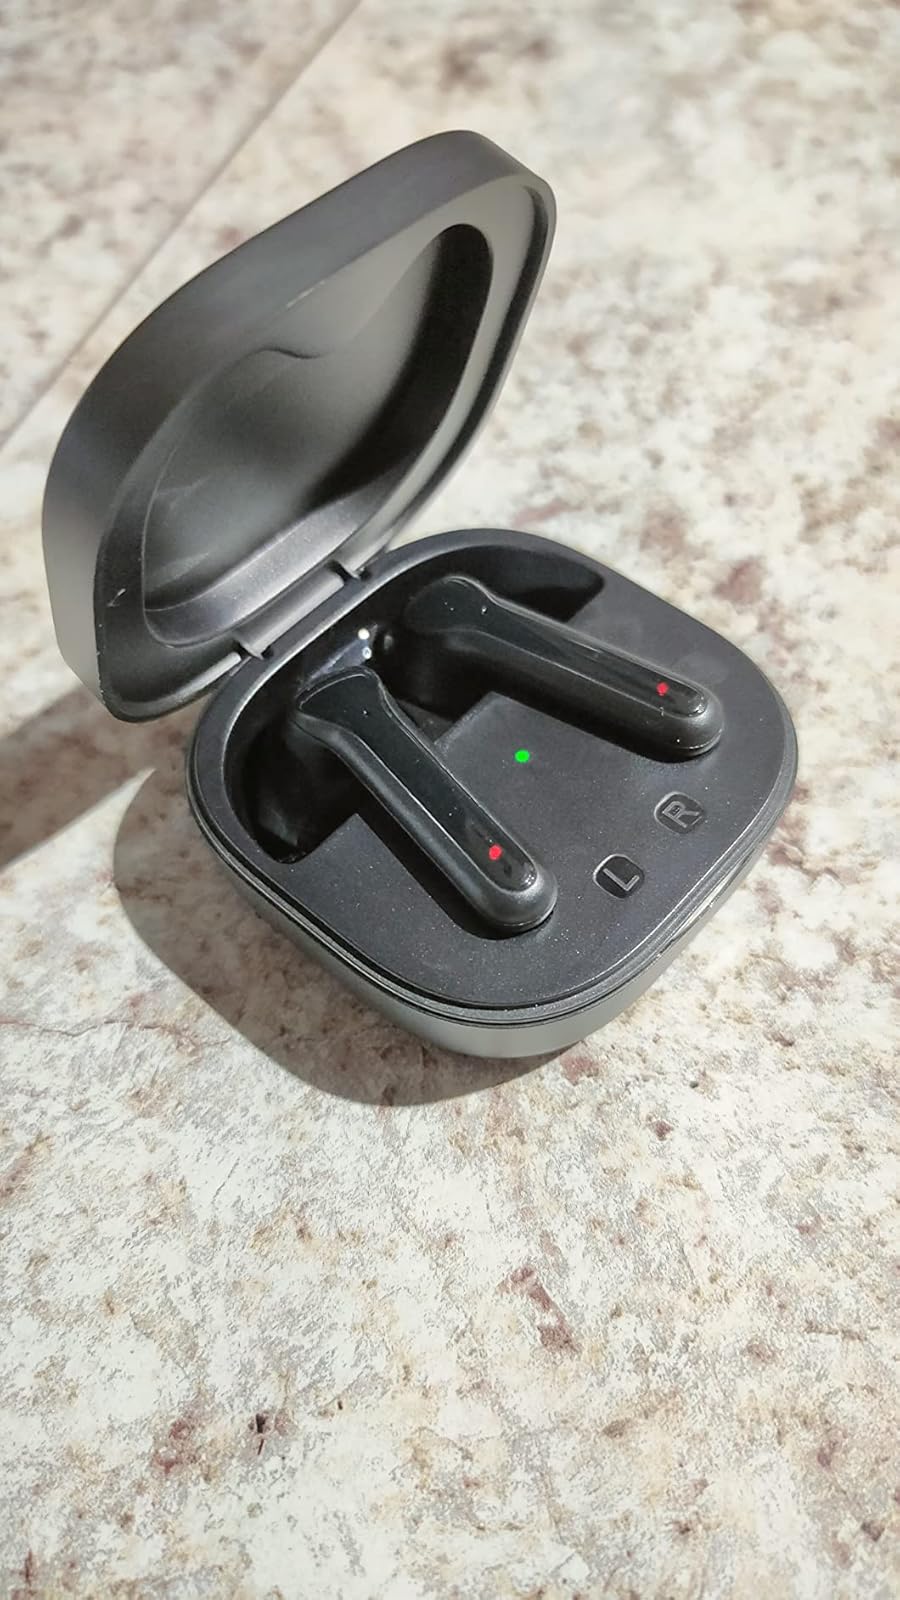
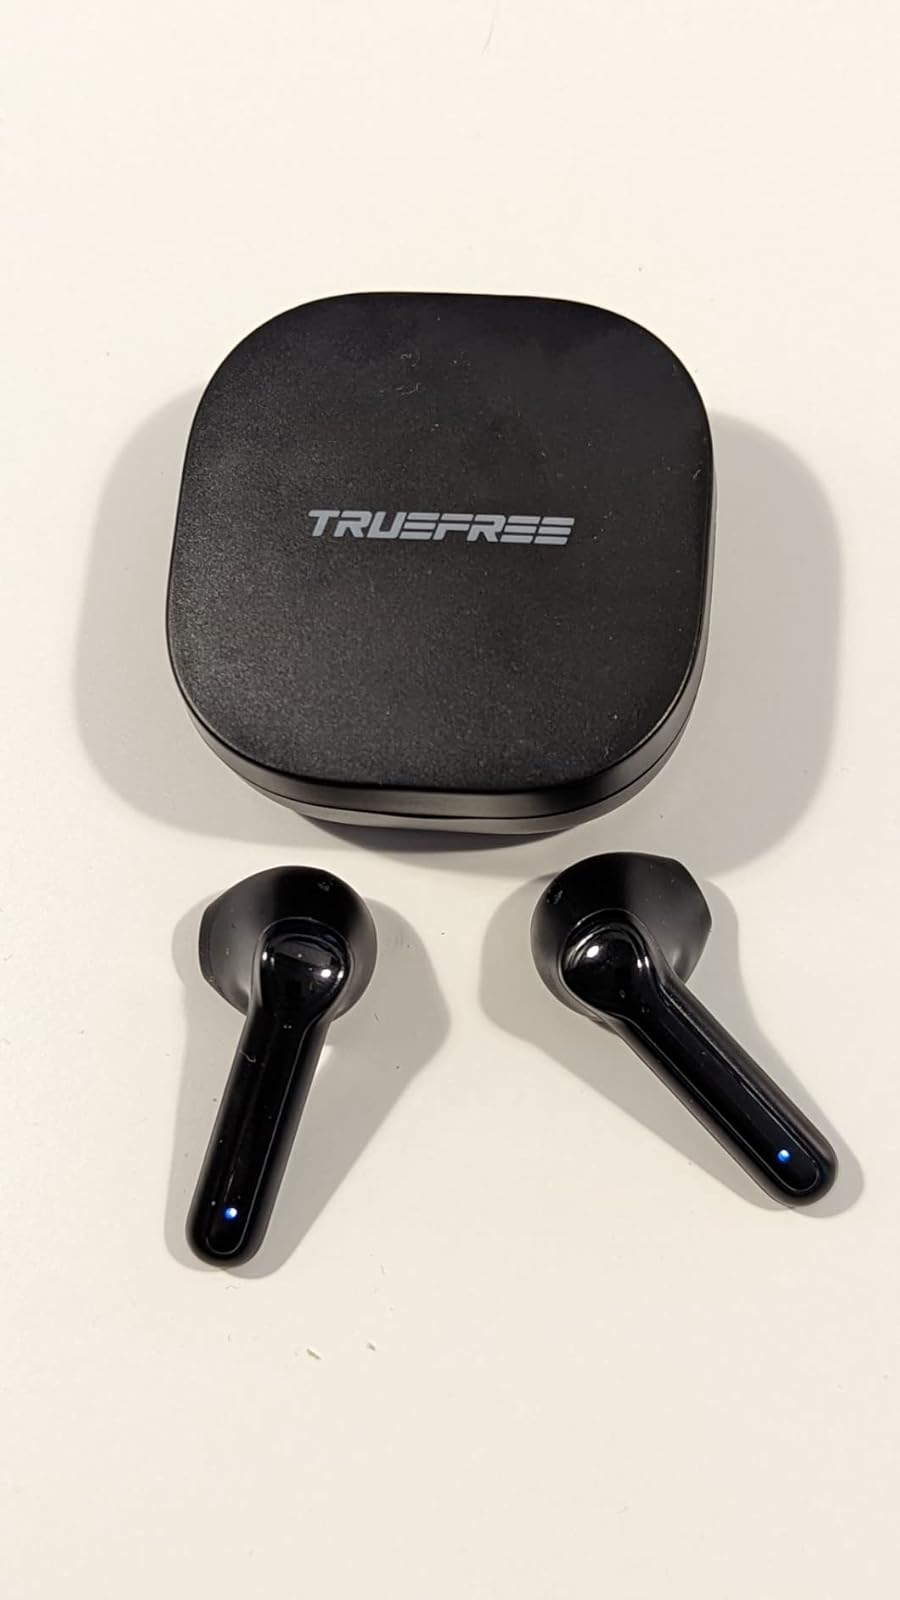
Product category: earbuds
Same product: yes